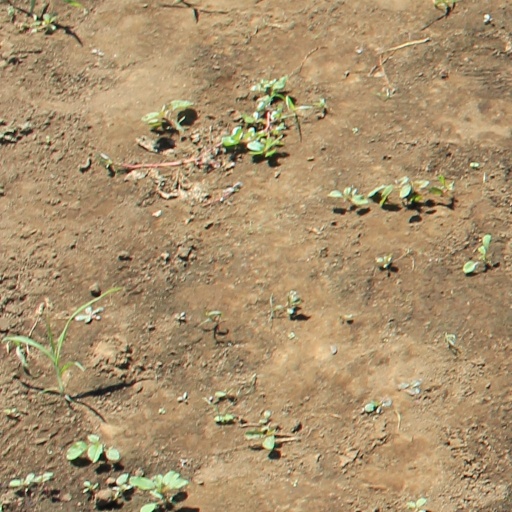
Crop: soybean